South Lake Tahoe, California

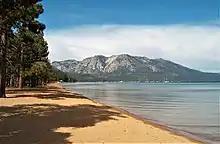
South Lake Tahoe beach and western view

The city was incorporated in 1965 by combining the previously unincorporated communities of Al Tahoe, Bijou, Bijou Park, Stateline, Tahoe Valley, and Tallac Village. A post office was established in 1967.